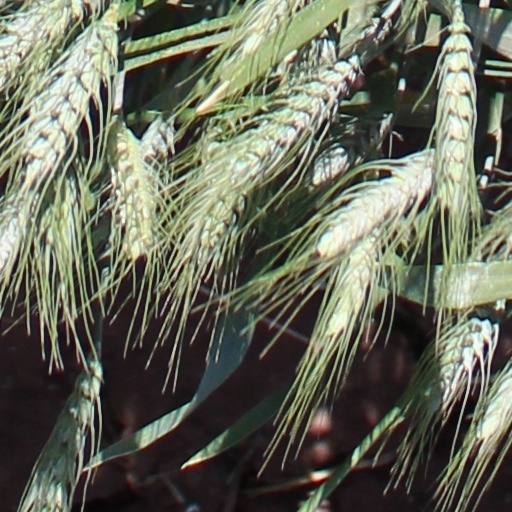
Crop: wheat